Starch

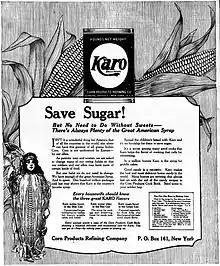
Karo corn syrup advert 1917

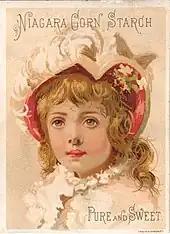
Niagara corn starch advert 1880s

Starch can be hydrolyzed into simpler carbohydrates by acids, various enzymes, or a combination of the two. The resulting fragments are known as dextrins. The extent of conversion is typically quantified by dextrose equivalent (DE), which is roughly the fraction of the glycosidic bonds in starch that have been broken.